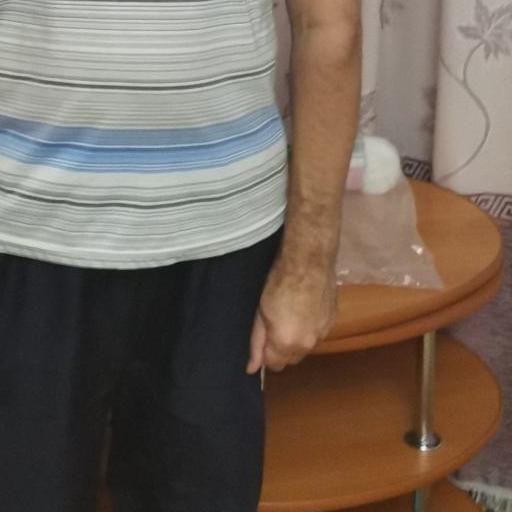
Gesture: no_gesture